Coteaux Champenois AOC

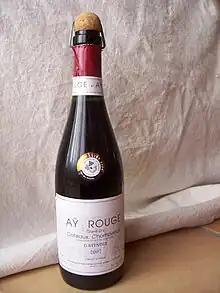
A bottle of red Coteaux Champenois wine.

Coteaux Champenois is a wine Appellation d'Origine Contrôlée (AOC) in the Champagne province of France. It covers the same area as sparkling Champagne production, but covers only still wines. The grapes are the same as those allowed for sparkling Champagne: Pinot noir and Pinot Meunier for red wines, and Chardonnay for whites. Rosé wines are made very rarely, but there is also a rosé AOC in the Champagne region, Rosé des Riceys. Production is small, especially in vintages where yields are low, given the high demand for Champagne and the higher profit of producing sparkling wine.